Horace Mayhew (journalist)

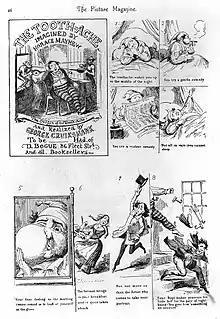
"The Toothache", "imagined by Horace Mayhew and realized by George Cruikshank".

Horace Mayhew (1816 – 30 April 1872) was an English journalist, a writer of humorous sketches and a sub-editor of the magazine "Punch".